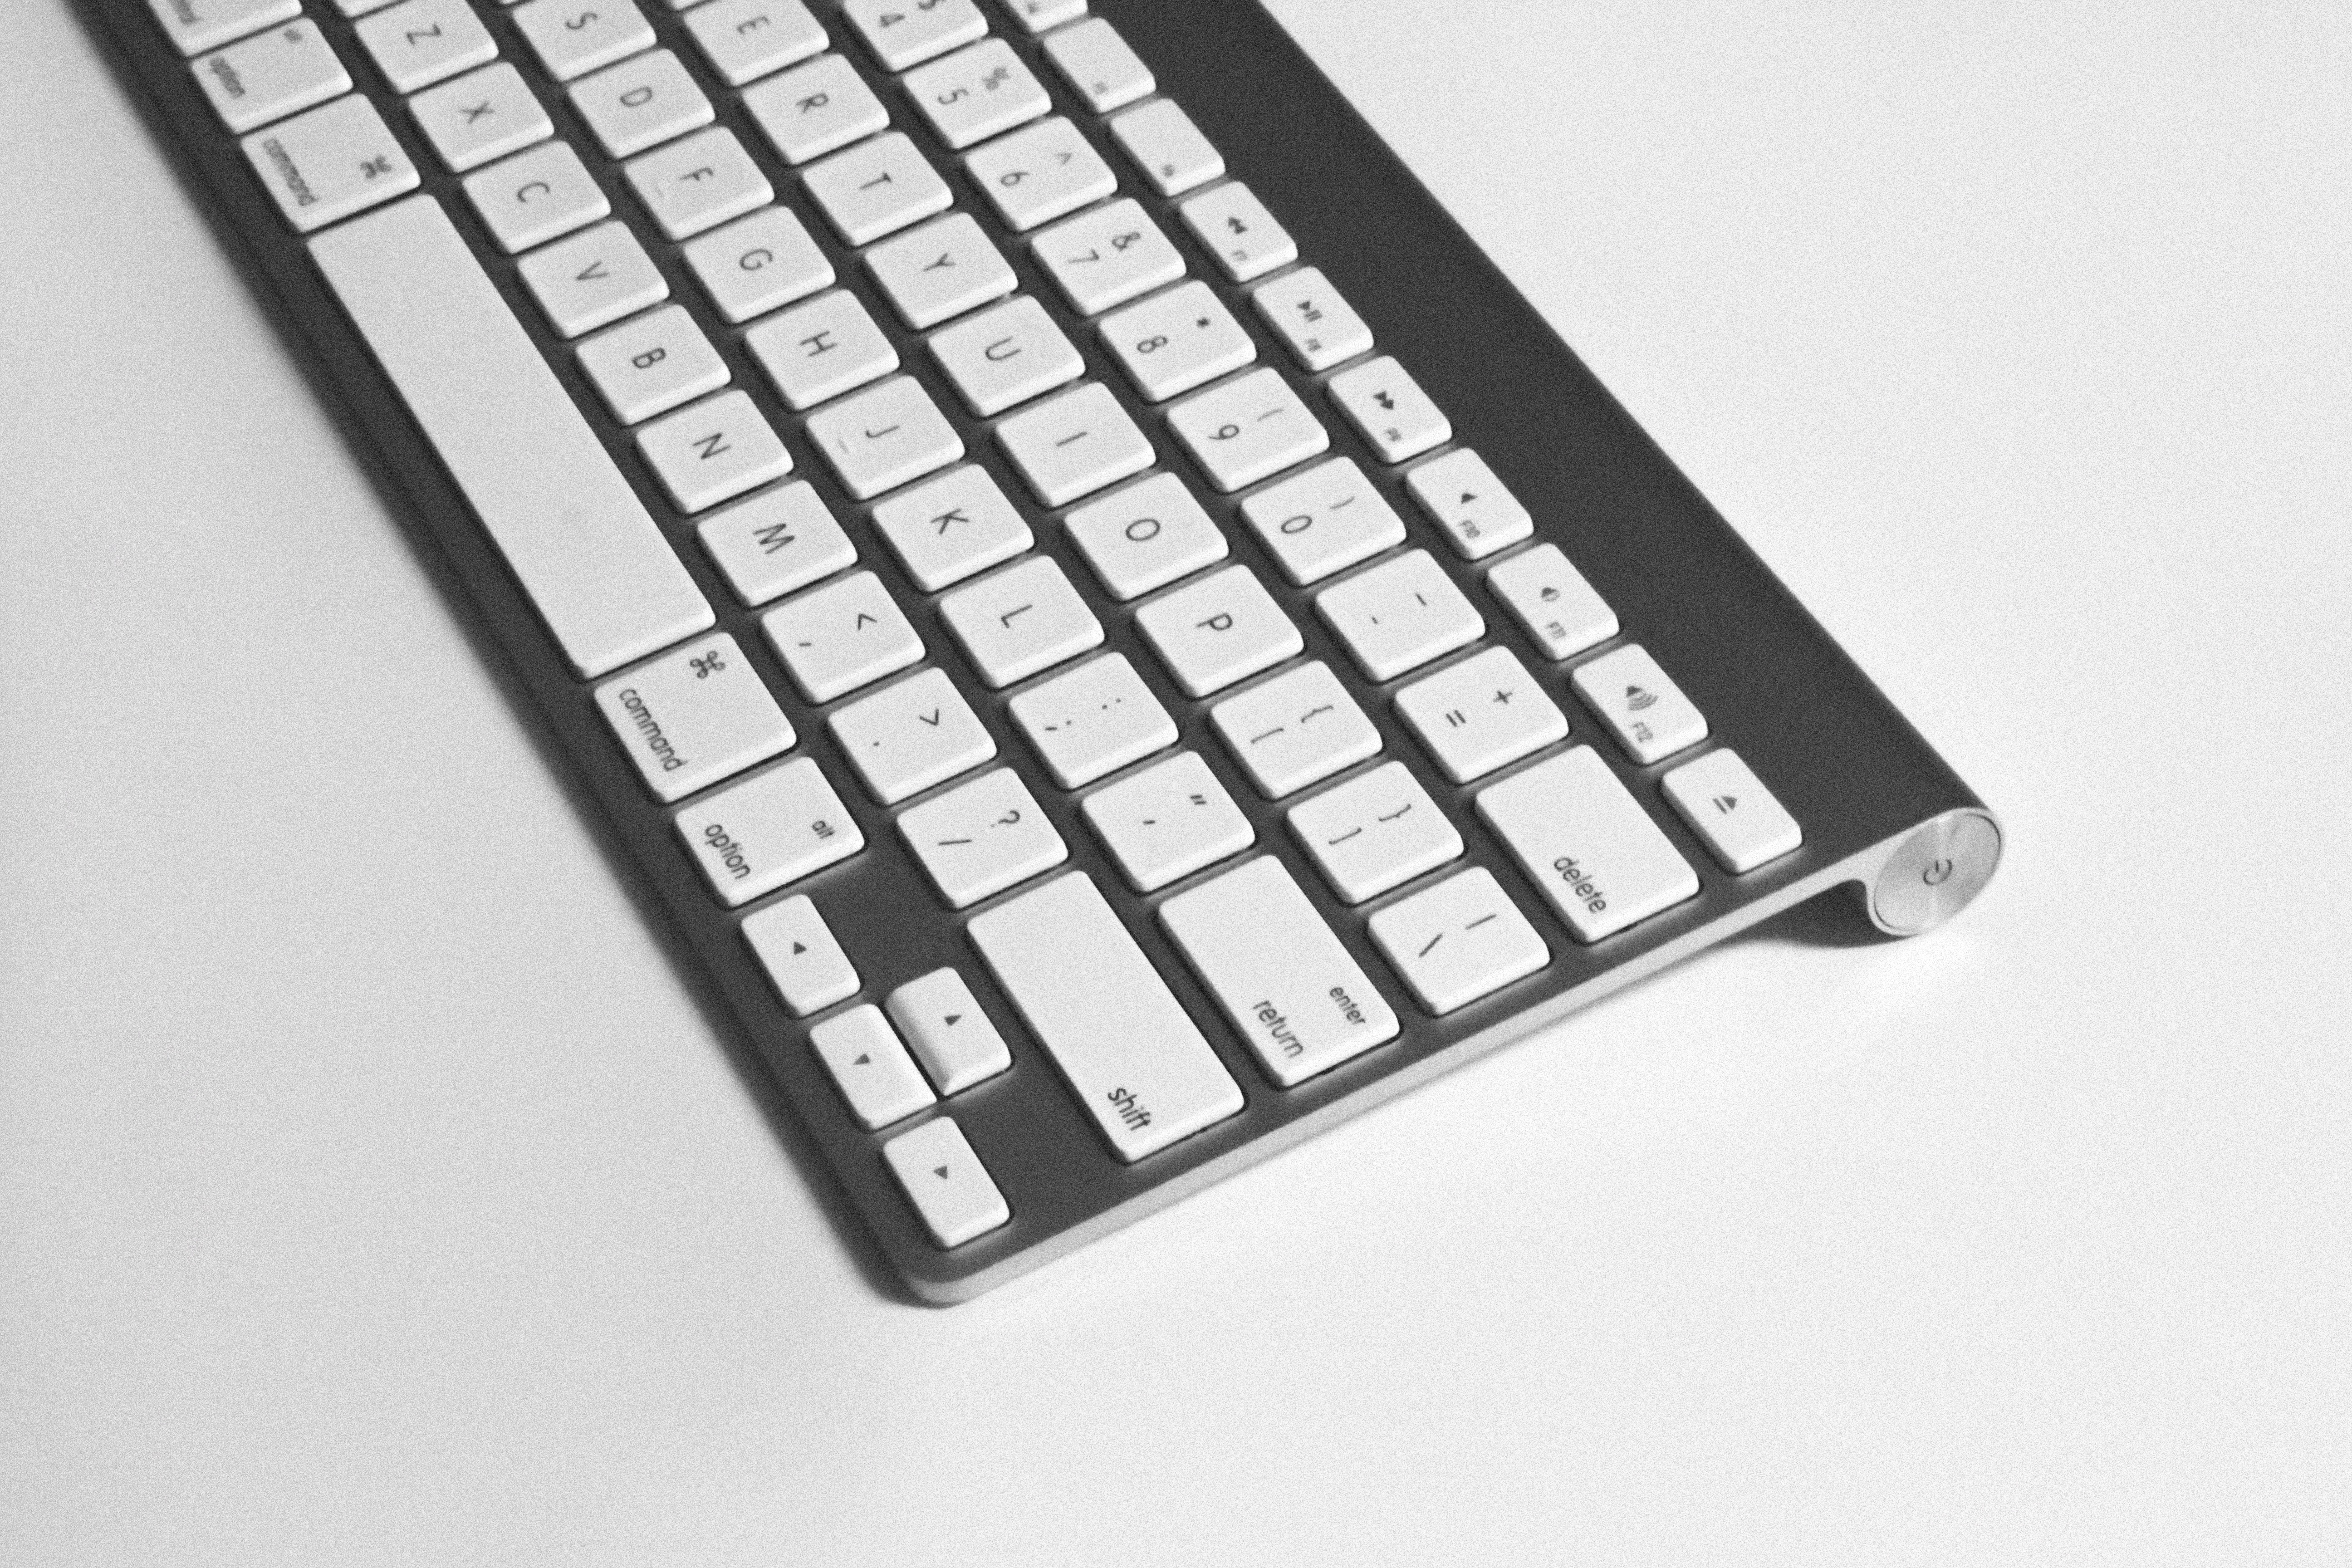
technology, font, multimedia, computer keyboard, numeric keypad, electronic device, musical keyboard, computer component, electronic keyboard, laptop replacement keyboard